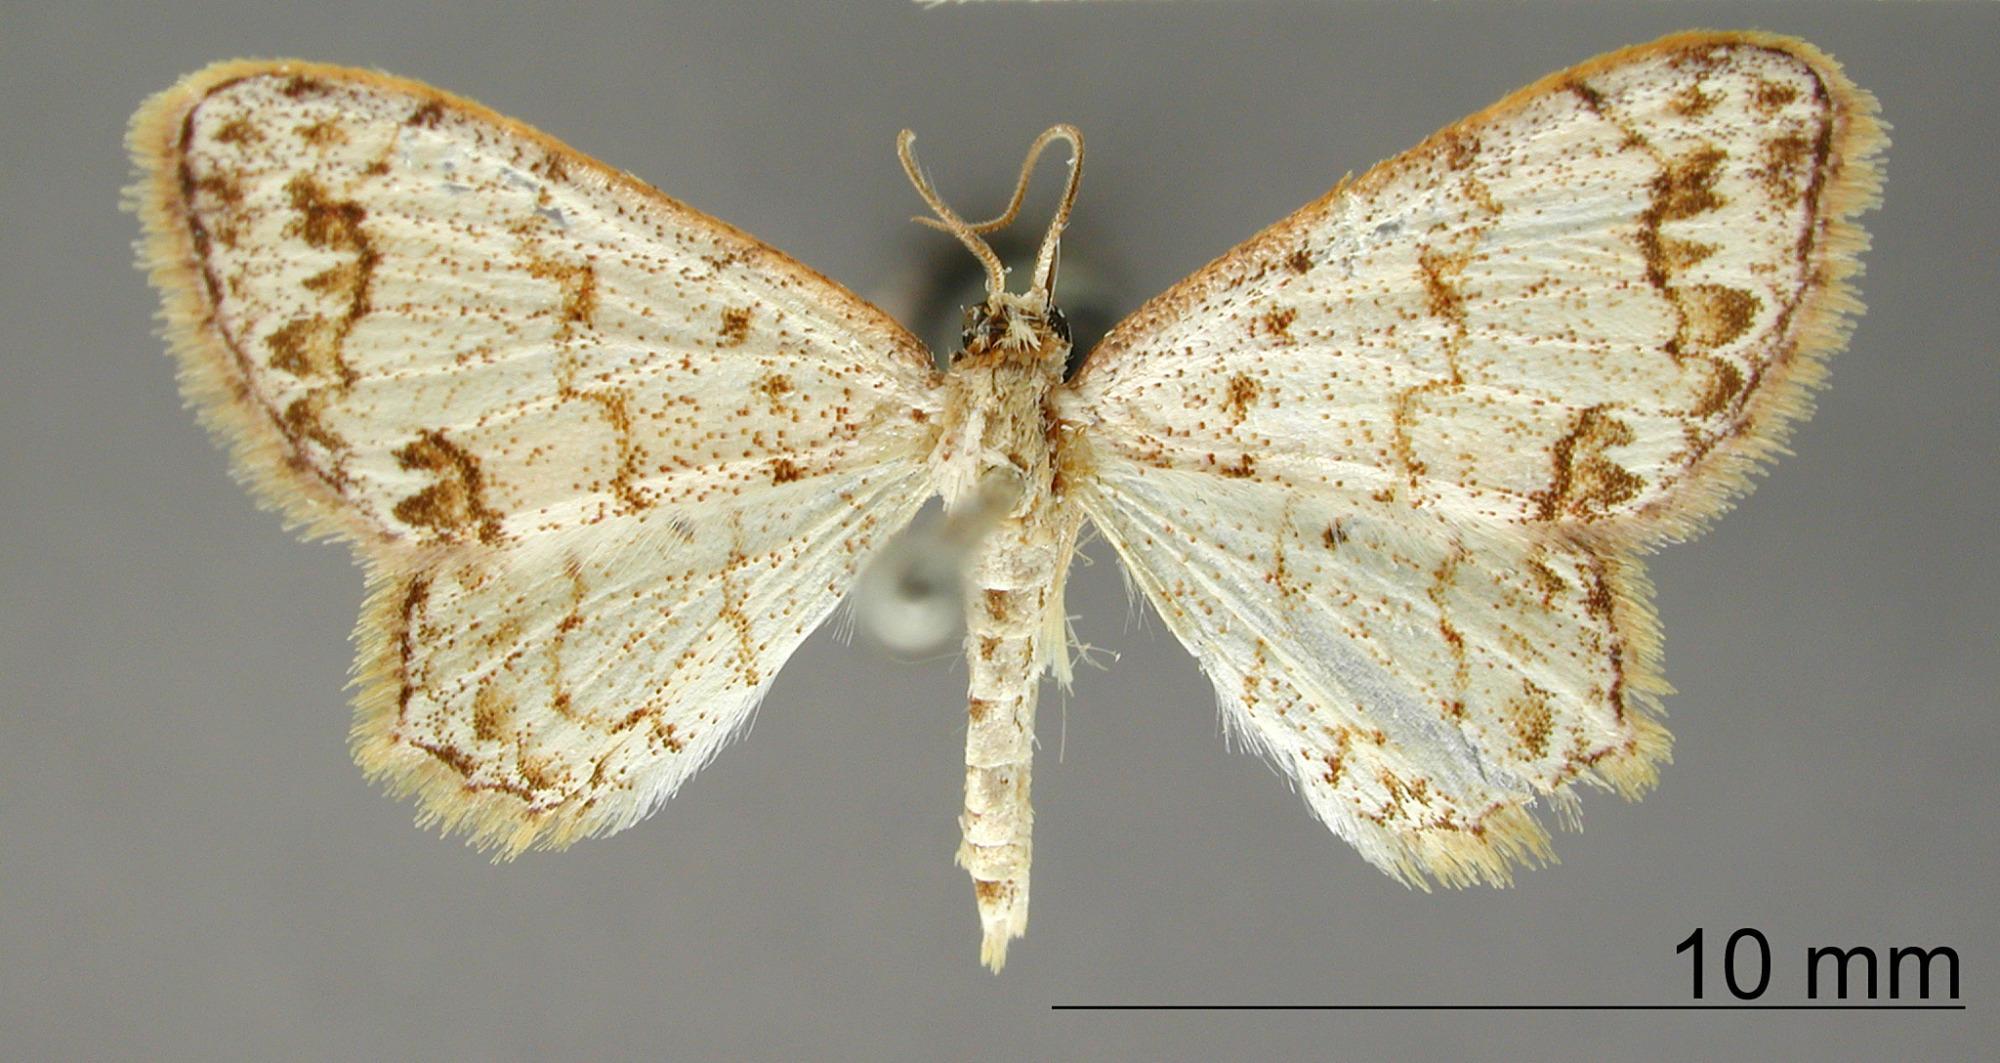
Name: Eois incanata
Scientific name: Eois incanata Schaus, 1901
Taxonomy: Animalia, Arthropoda, Insecta, Lepidoptera, Geometridae, Sterrhinae
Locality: Peru, Unknown